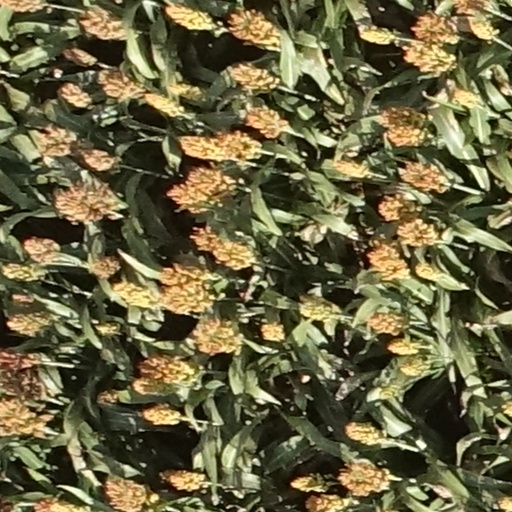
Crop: sorghum